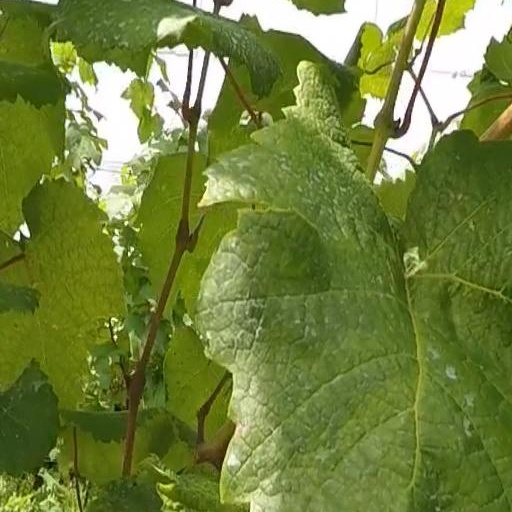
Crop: grape